Zouave (Pont de l'Alma)

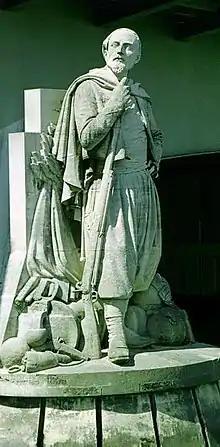
"The Zouave" statue in 2004

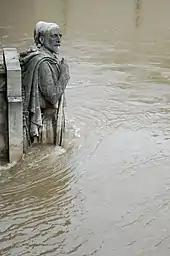
"The Zouave" statue, half-submerged by floodwaters on 3 June 2016

The Zouave is an 1856 stone statue by French artist Georges Diebolt, which has been sited on the Pont de l'Alma in Paris since the 1850s. The statue is used as an informal flood marker for the level of the River Seine in Paris.